Dell XPS

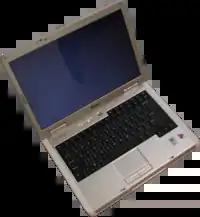
Dell XPS M140

Following the initial release of the M1730, the option to have dual 8800M GTX graphics cards in SLI was made available. This is said to have a 174% power increase (as quoted by Dell) over the dual 8700M GTs in SLI which were previously the highest available option. Later, an option to have dual 9800M GT and 9800M GTX graphics cards in SLI has been added to the line.